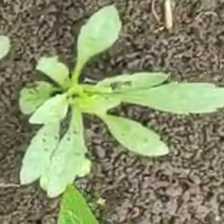
Weed species: Lamber_Quarter_plant(Chenopodium )